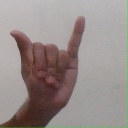
अक्षर: य